Bisera Turković

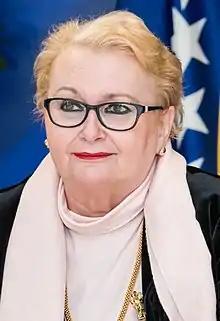
Turković in 2022

Bisera Turković (born 8 December 1954) is a Bosnian diplomat and politician who served as Minister of Foreign Affairs from 2019 to 2023. She was the first female foreign minister of Bosnia and Herzegovina.